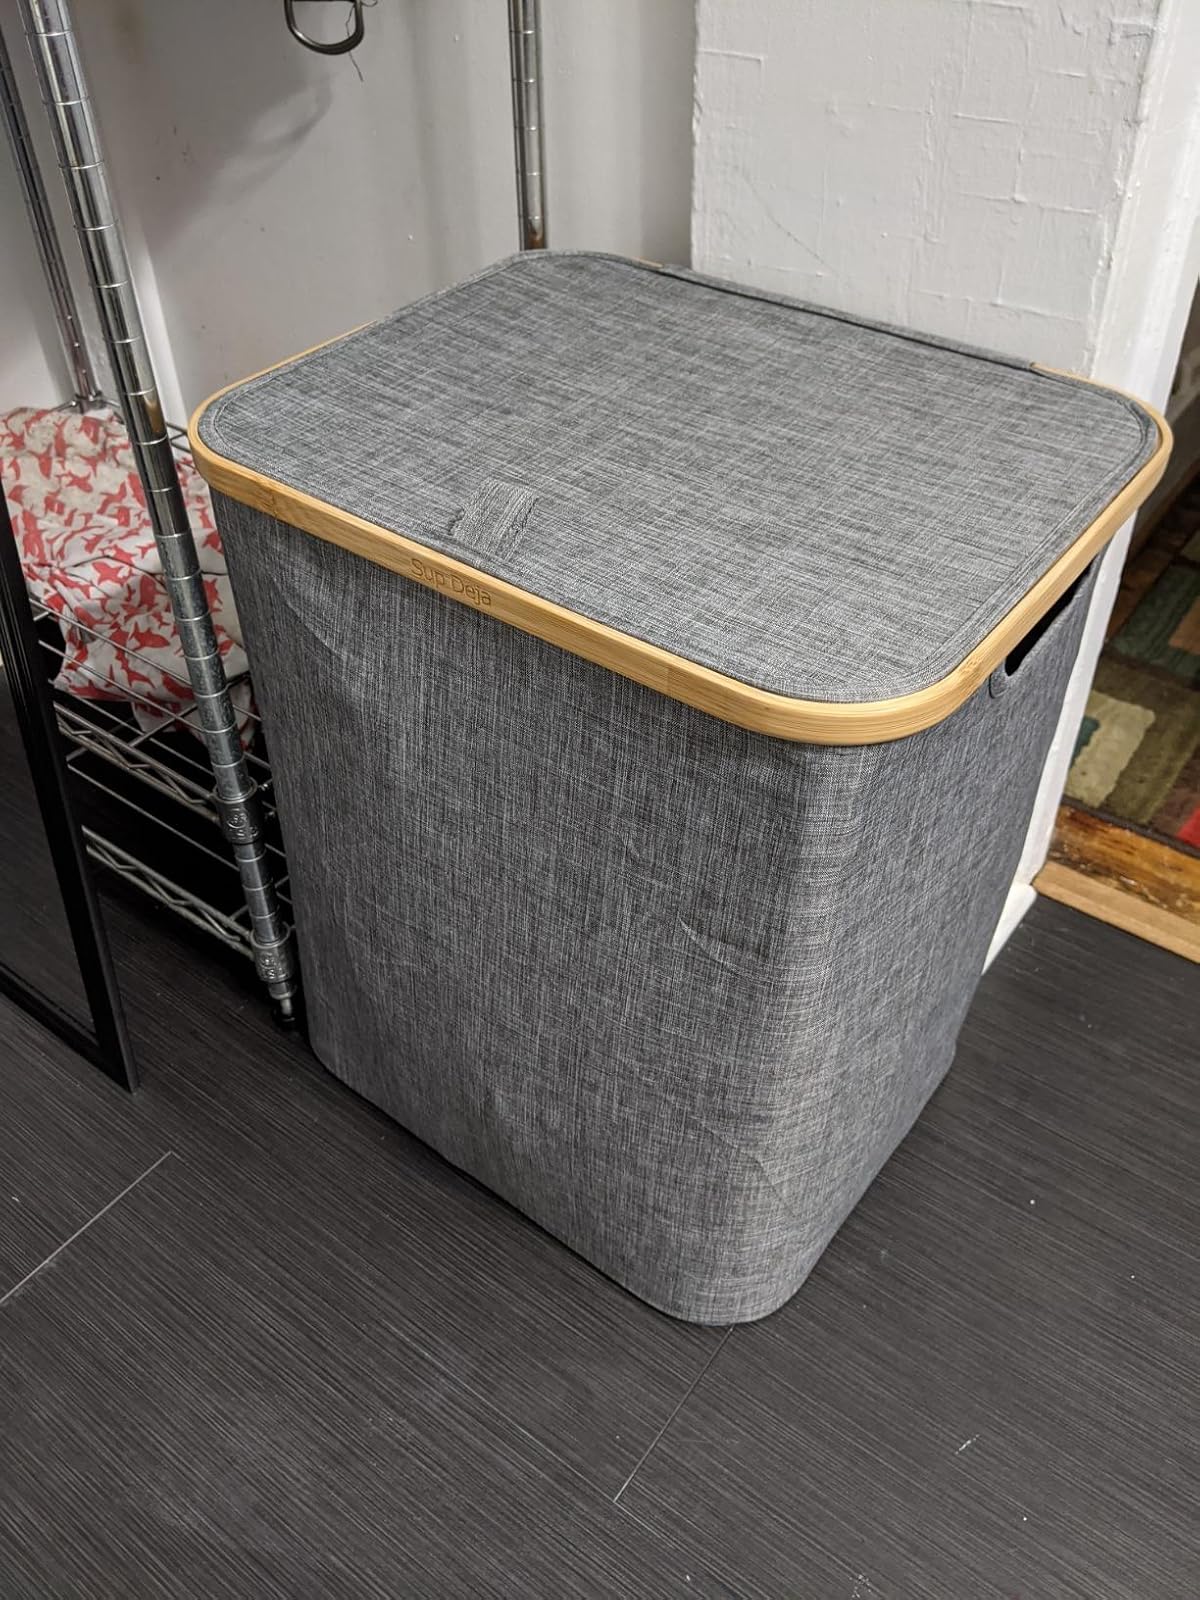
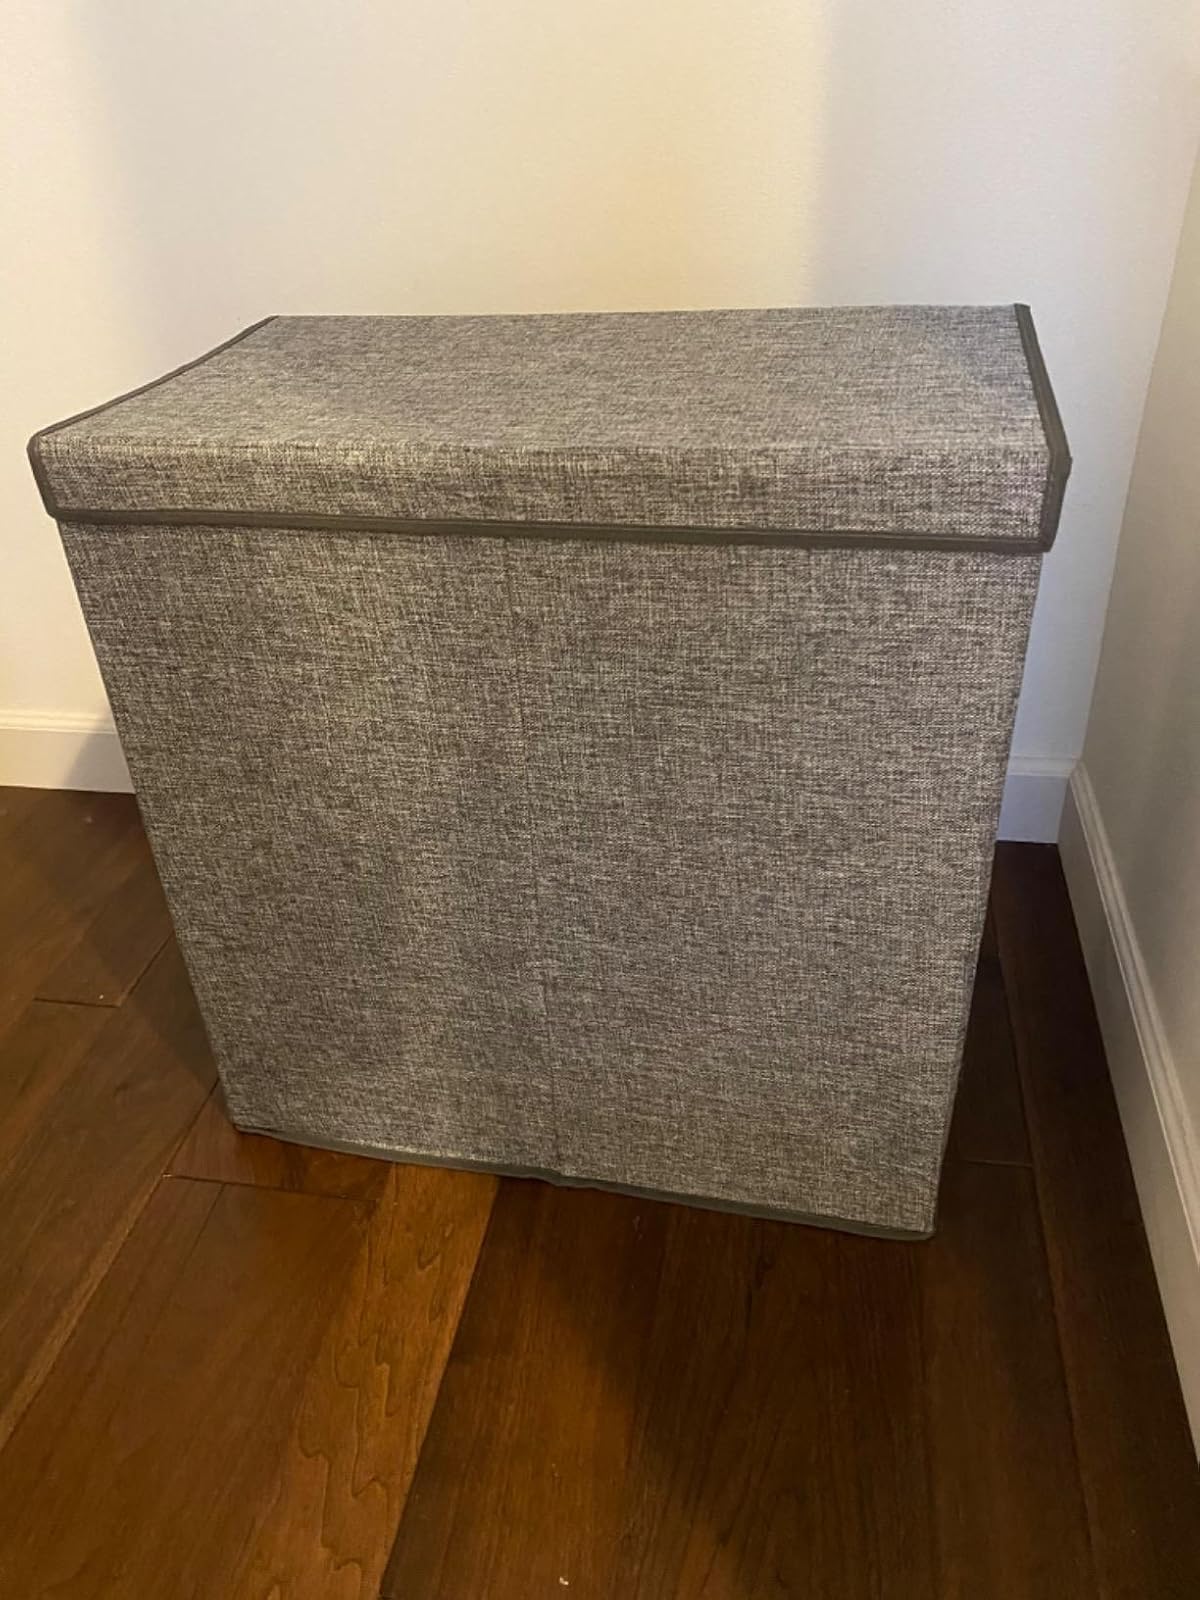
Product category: items_hamper
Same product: no